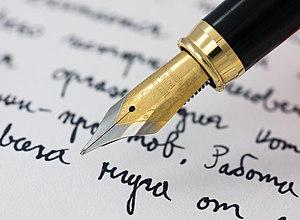
Un stylo-plume ou stylo à plume, aussi appelé stylo en Belgique, plume en Suisse, et anciennement stylographe est un instrument d'écriture ou de dessin sur papier qui permet de tracer des traits de l'encre contenue dans un réservoir qui peut être une cartouche.
Saman Khoda, également Sāmān Khudā, est un Persan d'Asie centrale, ancêtre de la dynastie samanide.